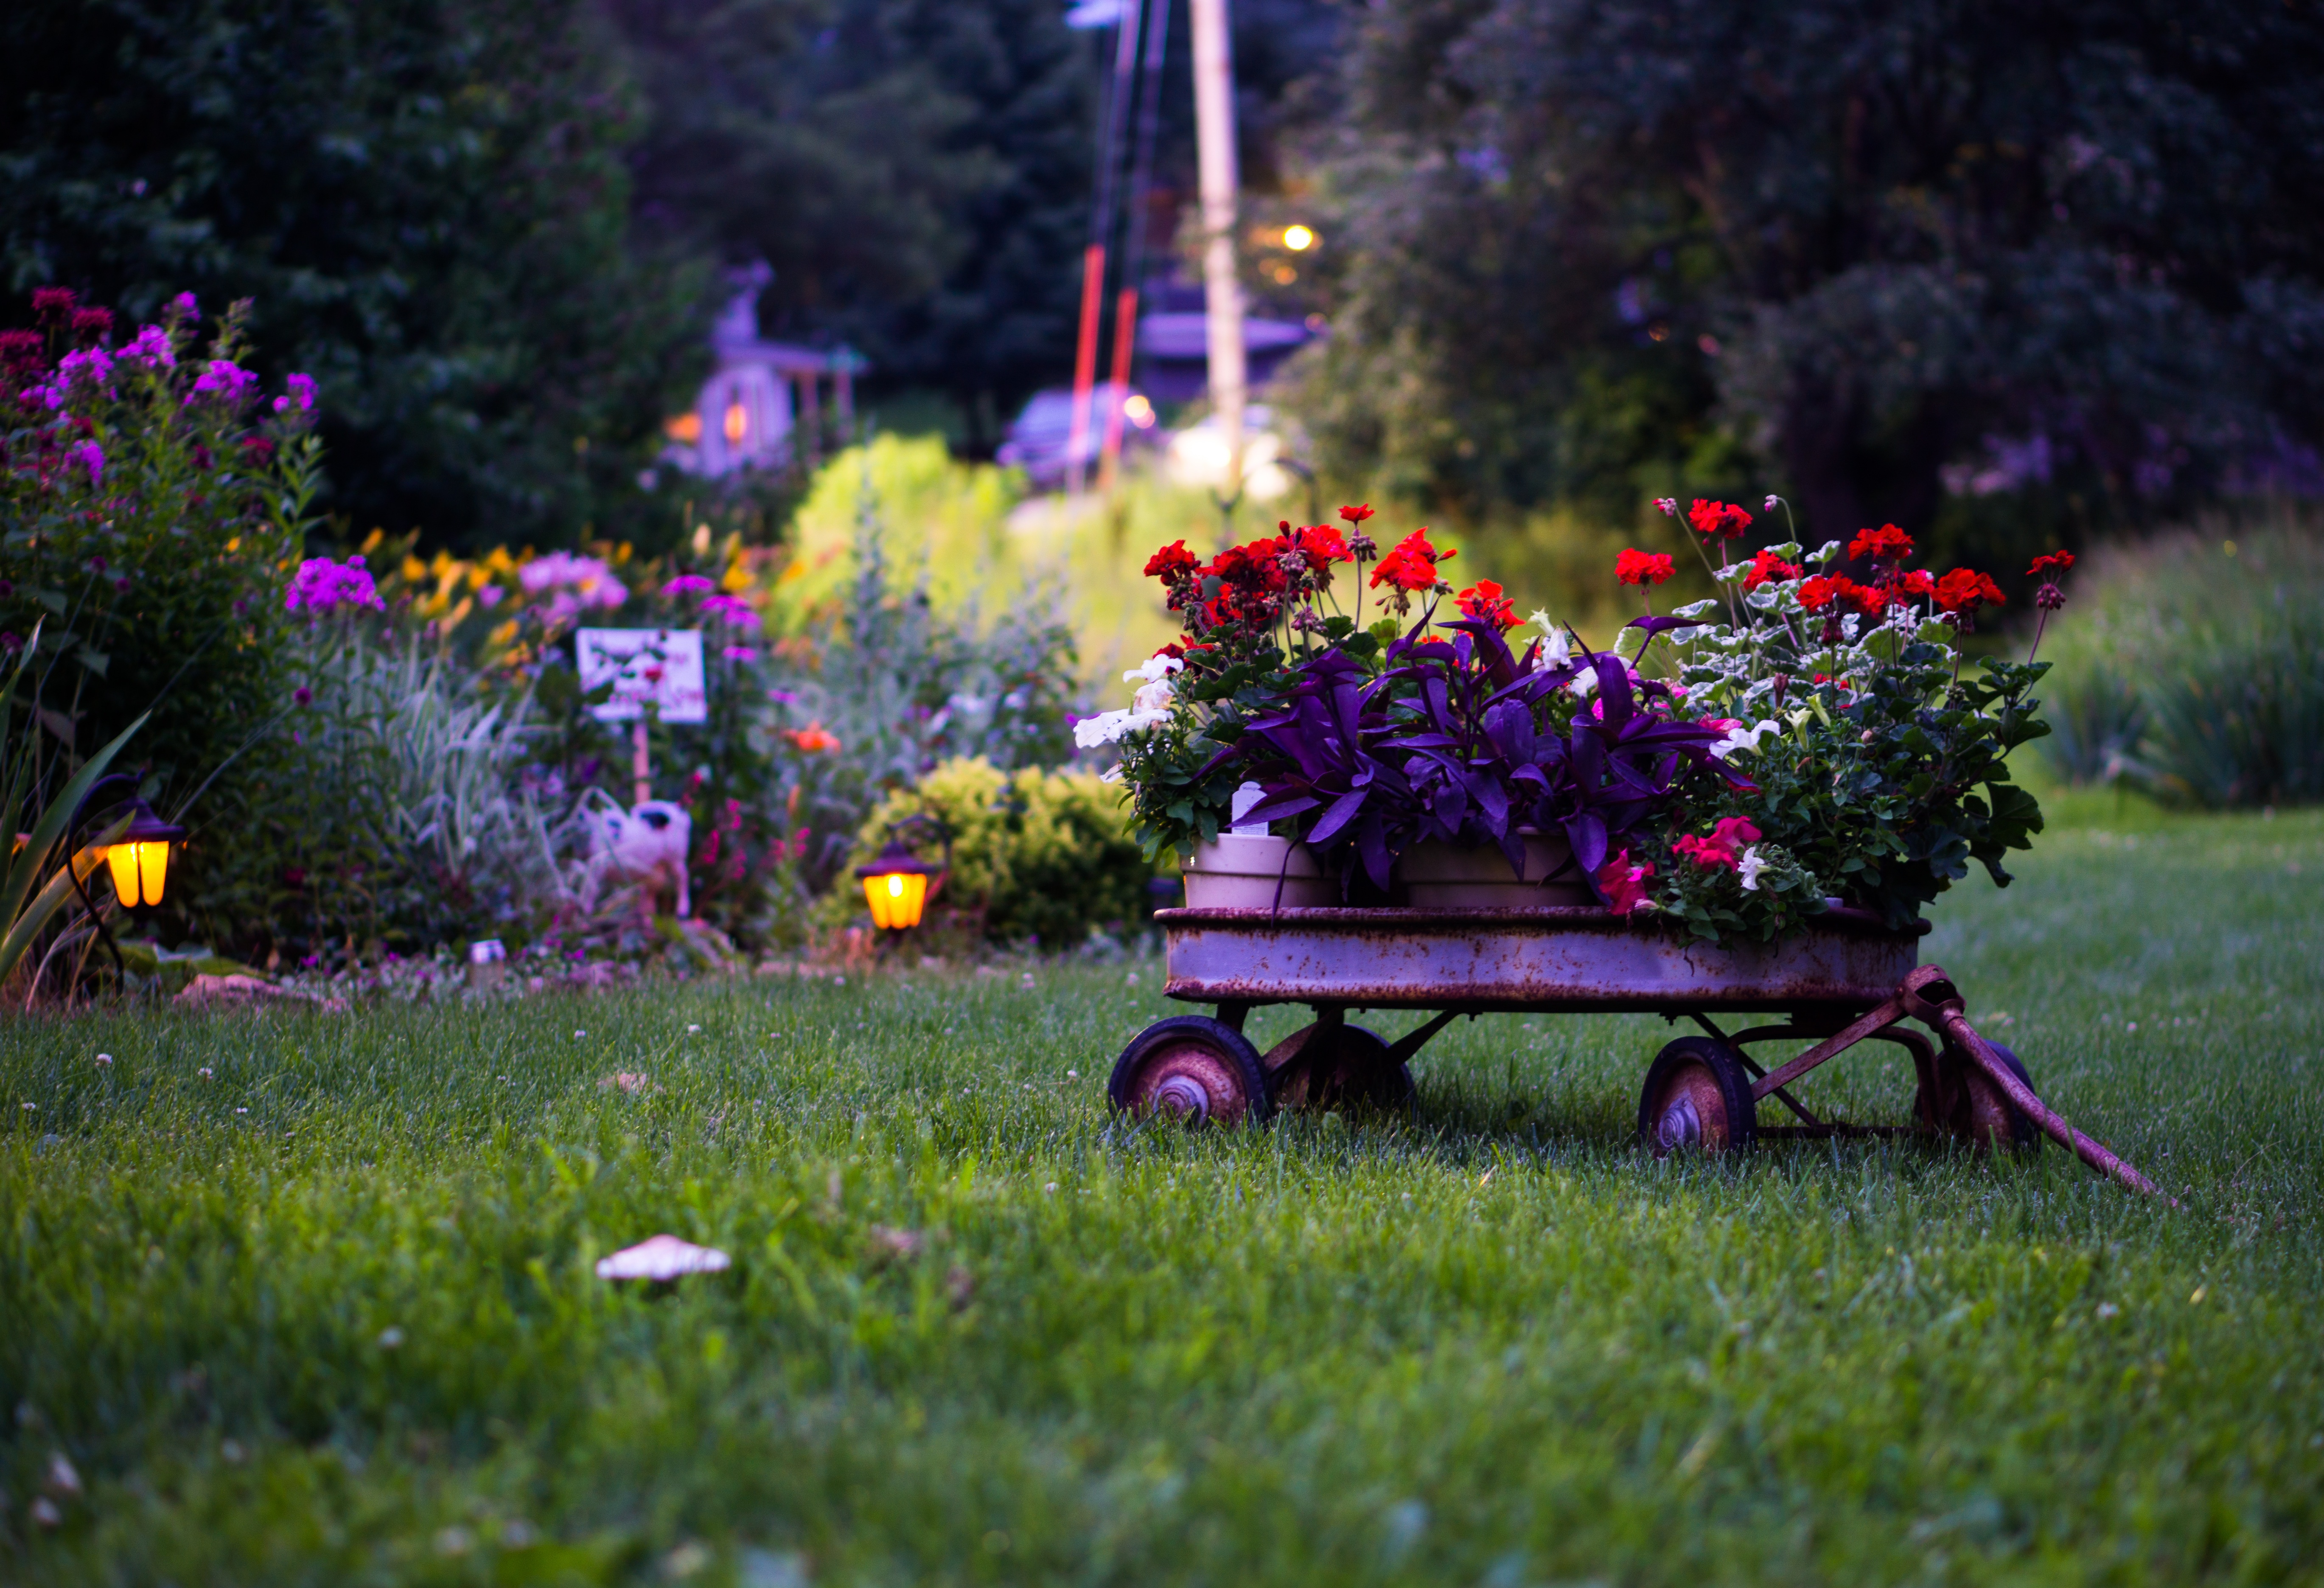
grass, plant, lawn, meadow, flower, green, autumn, backyard, garden, flora, yard, floristry